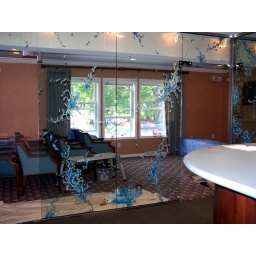
gettysburg commission in progress! etched glass wall with painting